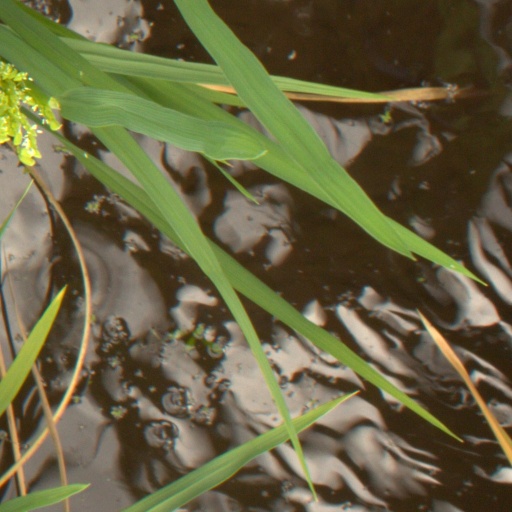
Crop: rice